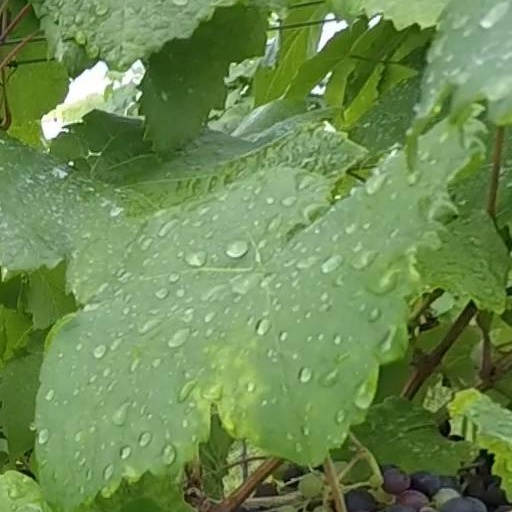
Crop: grape